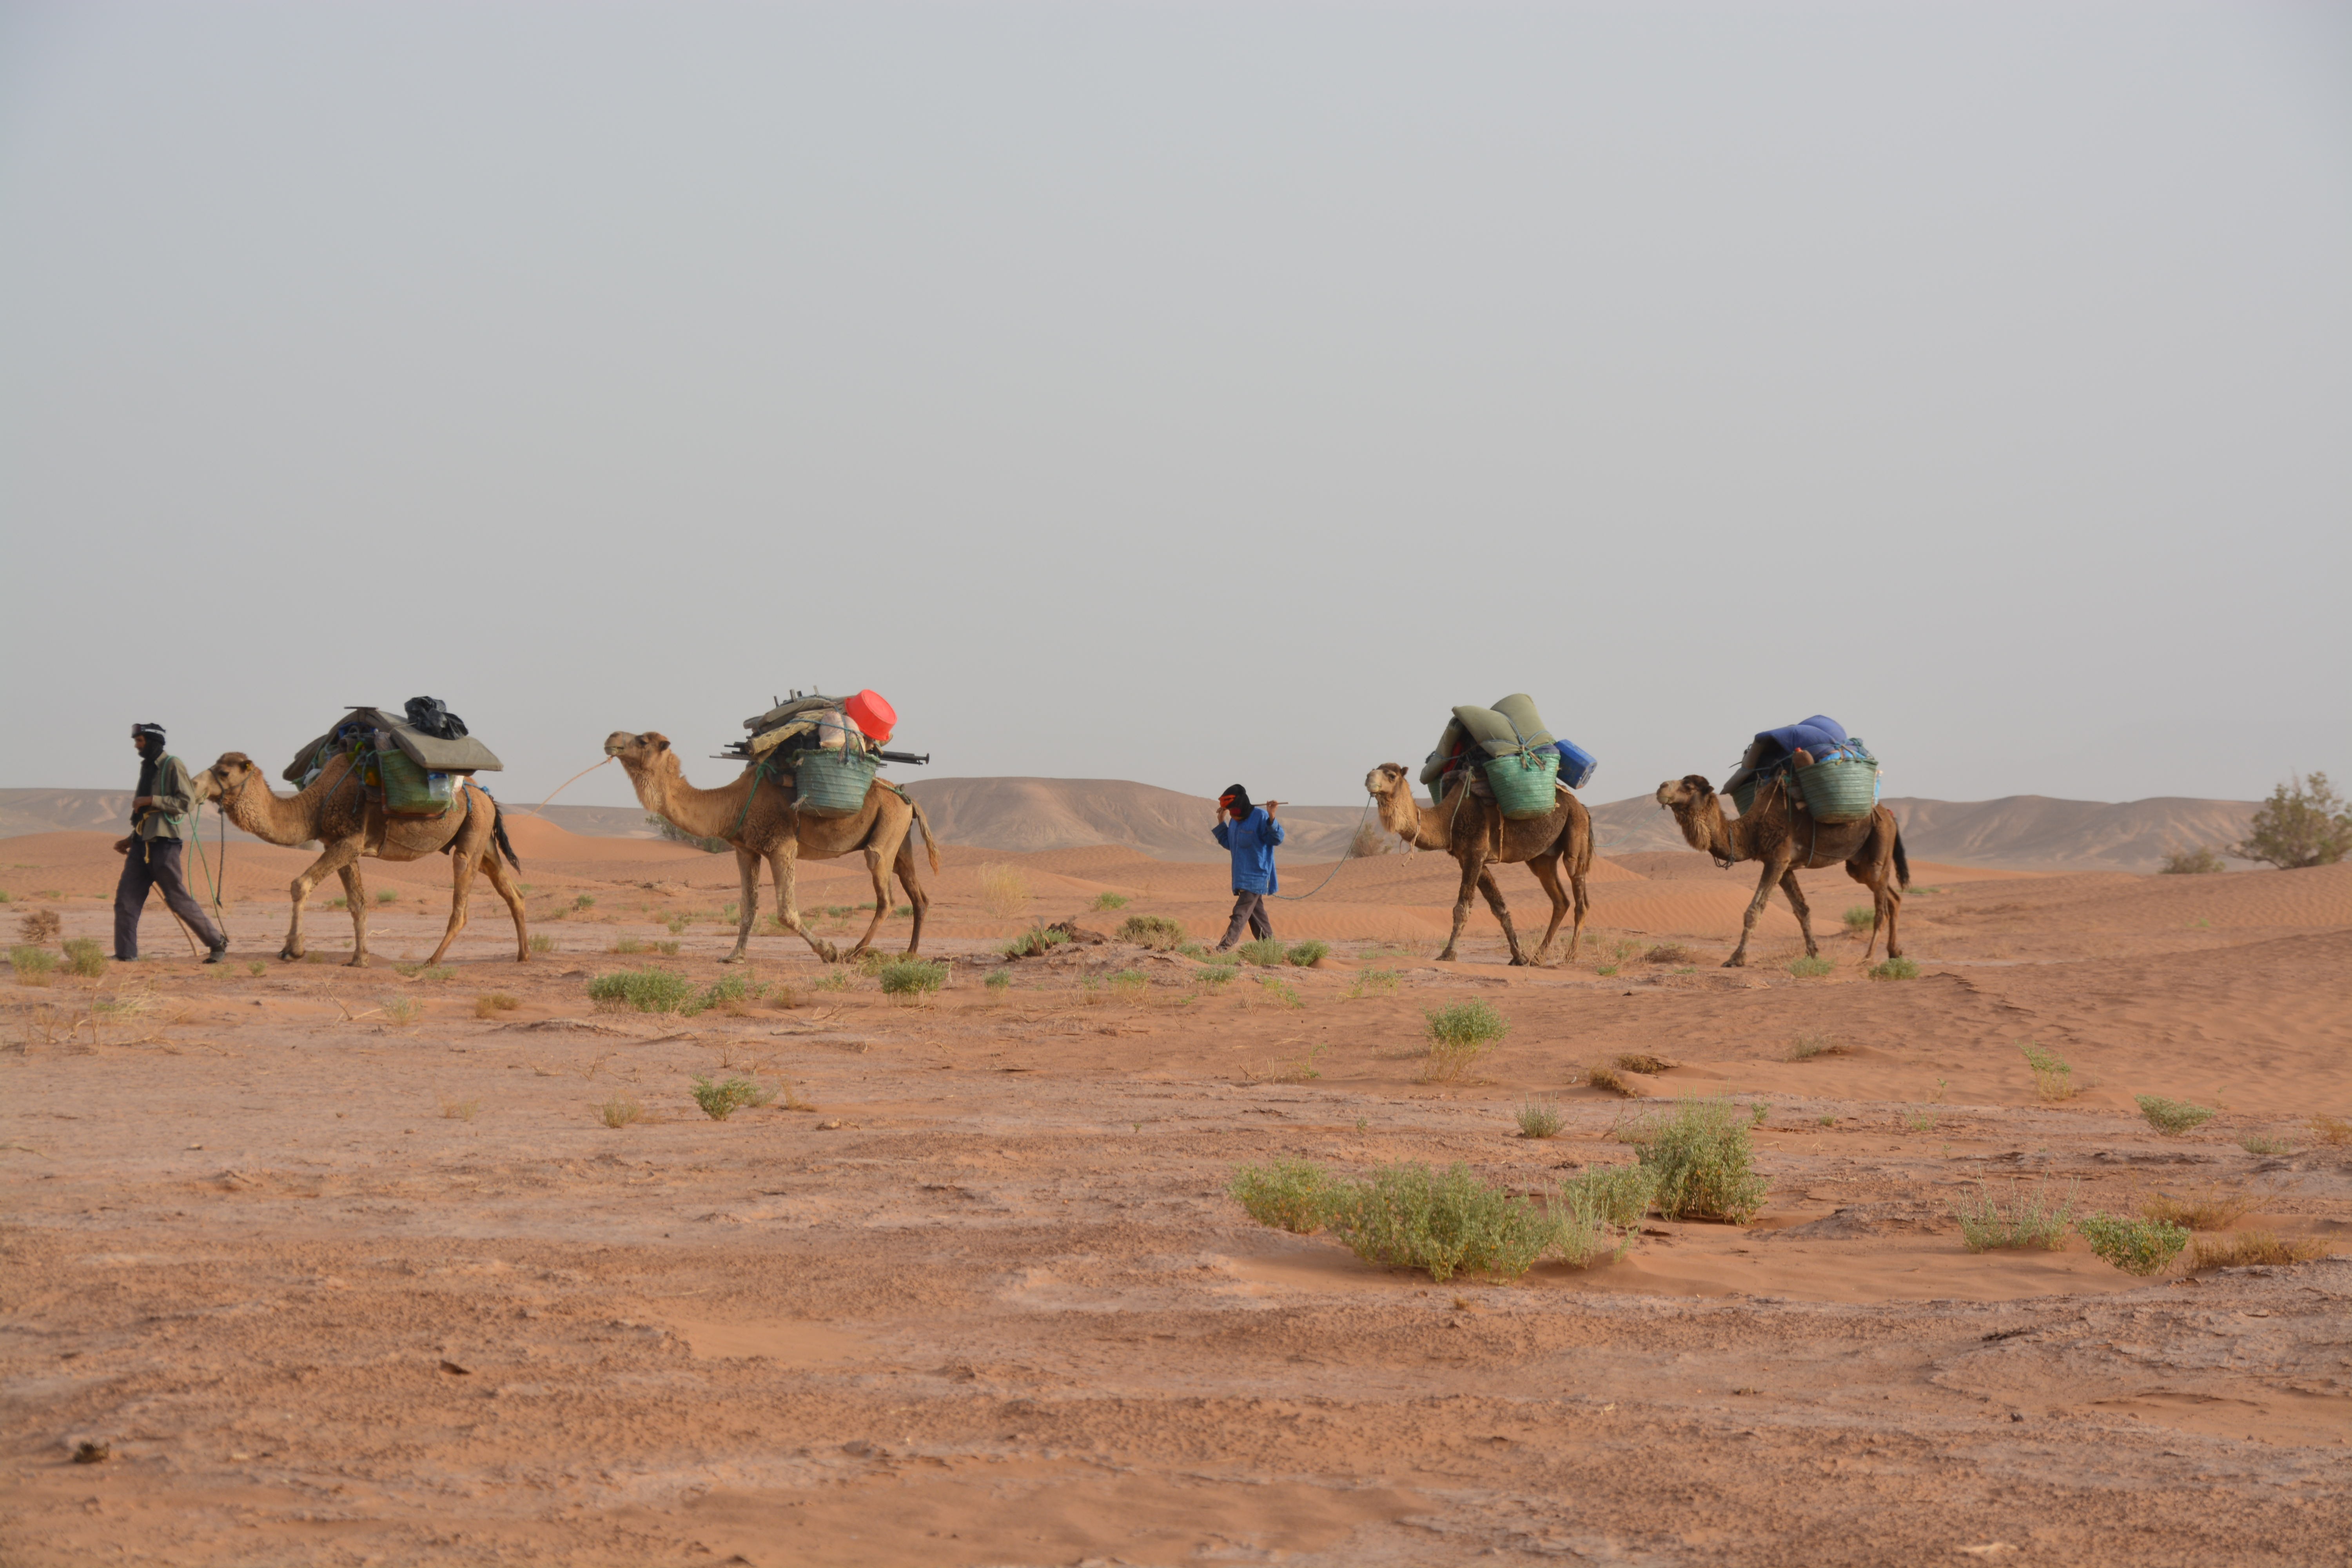
landscape, desert, travel, camel, ecosystem, caravan, sahara, wadi, steppe, landform, erg, karg, natural environment, geographical feature, aeolian landform, camel like mammal, arabian camel